Metro Blue Line (Minnesota)

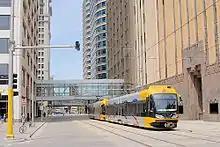
Light rail spine along 5th Street downtown, shared by the Green Line.

The Blue Line runs from downtown Minneapolis to the Mall of America for a length of . The southern terminus at the Mall of America station and transit center is located beneath the east parking ramp of the mall and has direct access to the mall. The station offers connections to the Red Line and other local bus routes including those operated by Minnesota Valley Transit Authority. From the Mall of America trains travel east towards the 28th Avenue station park-and-ride ramp. The route travels through Bloomington's South Loop District before reaching the Terminal 2–Humphrey station of the MSP Airport across from Fort Snelling National Cemetery. To cross the MSP Airport the line then enters a pair of tunnels that required a tunnel boring machine and cost $110 million to construct. While traveling through the tunnels, trains stop at the underground Terminal 1–Lindbergh station. Once emerging from the tunnel, the line serves two park-and-ride lots at Fort Snelling station. From Fort Snelling station, the line travels on the surface in separated right of way parallel to Minnesota State Highway 55 while stopping at stations near the VA Medical center, Minnehaha Park, and other locations in south Minneapolis. Trains travel on bridges over traffic at busy intersections near Lake Street and Franklin Ave with overhead stations located at each crossing.